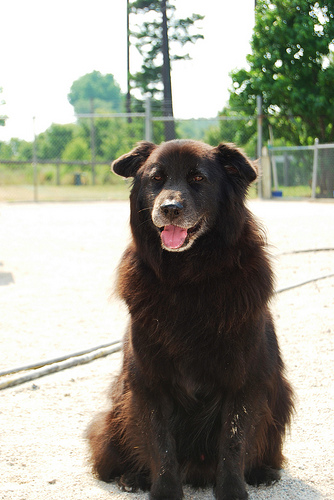
Animal: dog
Breed: newfoundland